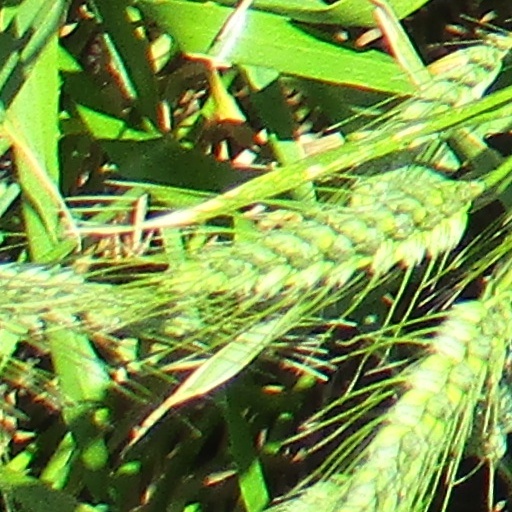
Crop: wheat